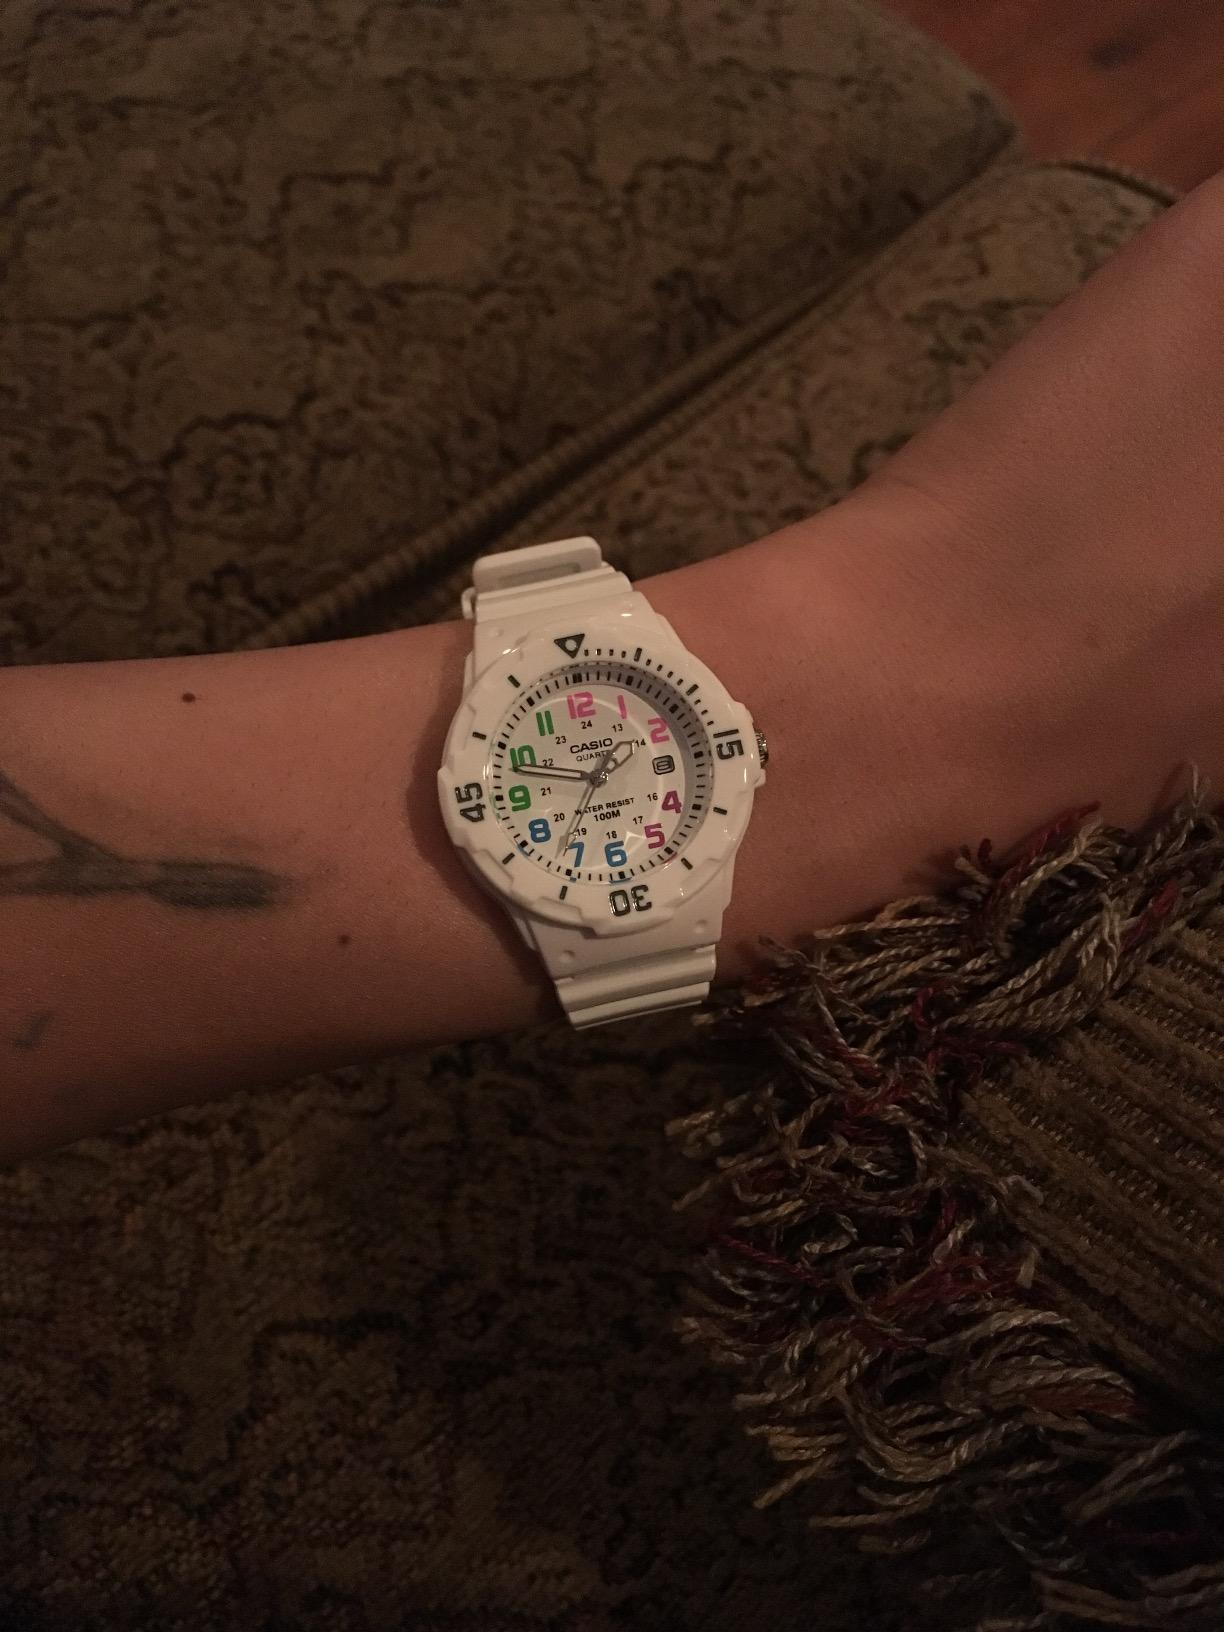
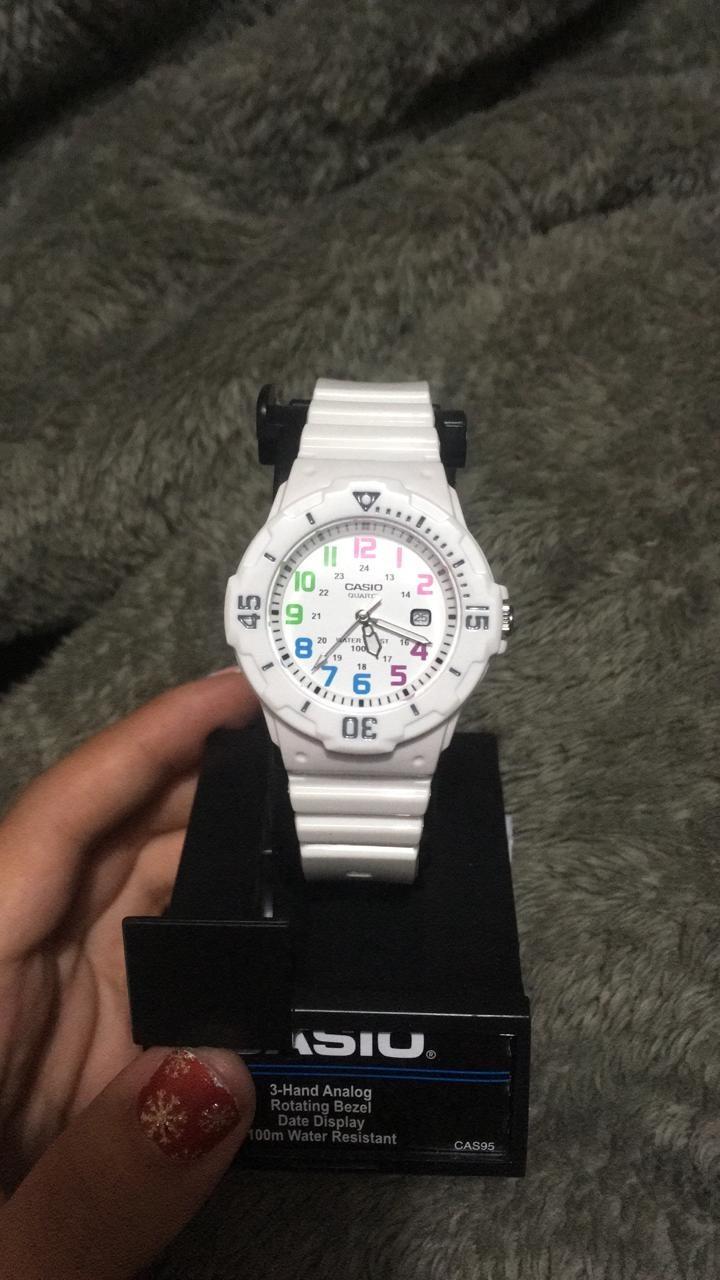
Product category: accessories_watch
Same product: yes